Donald Gets Drafted

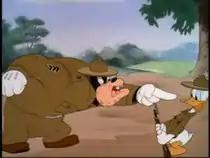
Pete scolding Donald.

Inside the exam room, a team of white-coated doctors hurriedly pass Donald around, measuring him and testing his vital signs, vision, and hearing. Several gags during the scene emphasize the army's willingness to accept as many recruits as possible, such as a color vision test that Donald passes even after mistakenly identifying a green card as being blue. At the end of the exam Donald is issued a uniform - vastly oversized, but shrunk to fit thanks to a bucket of water dumped over his head - and has his rear end stamped with a large "OK".